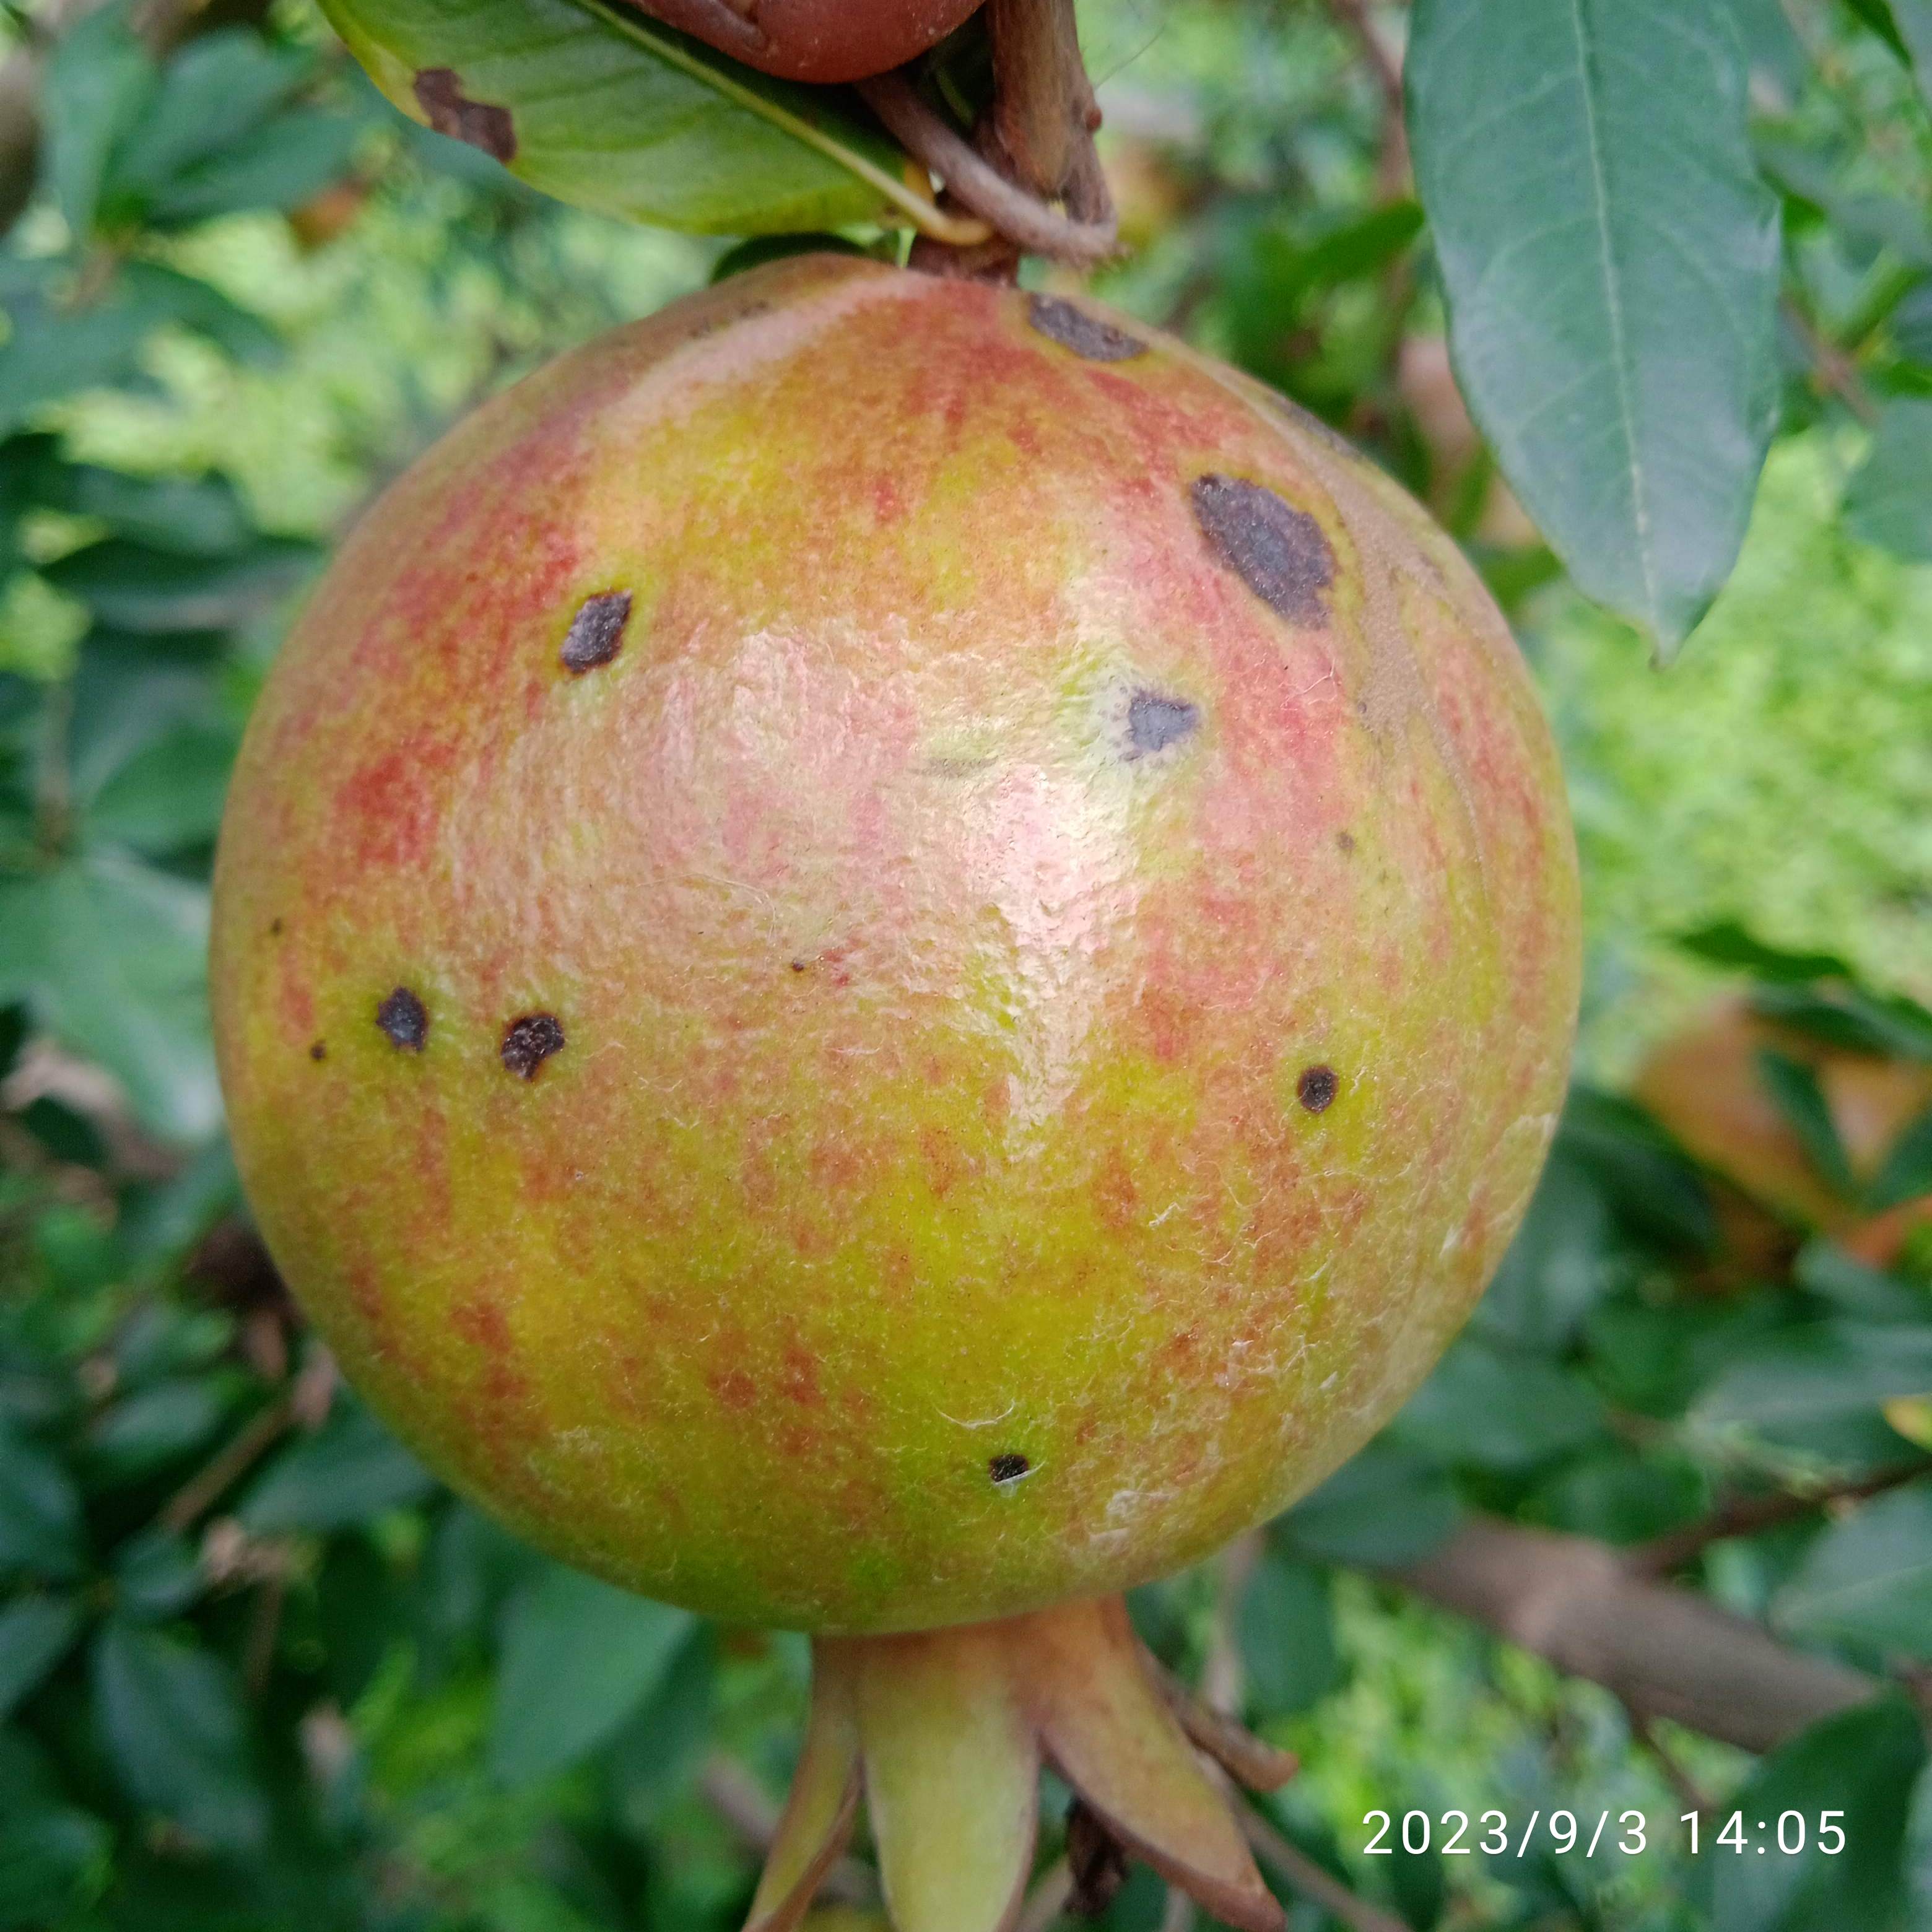
Label: Anthracnose